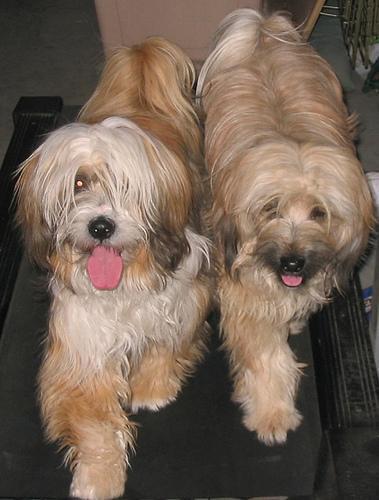
Tibetan_terrier